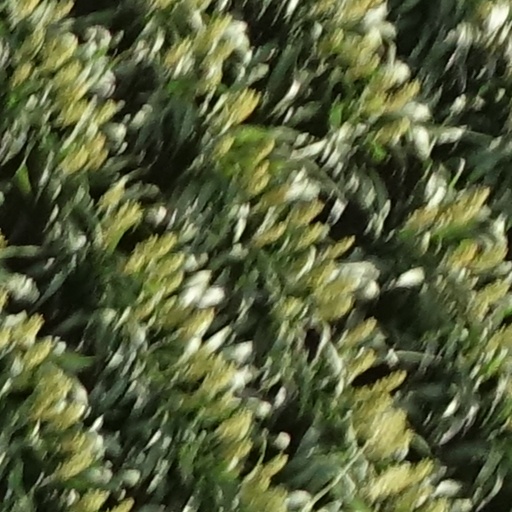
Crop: sorghum